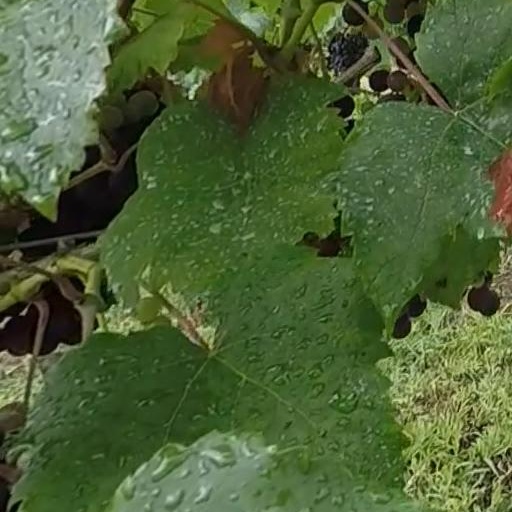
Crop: grape